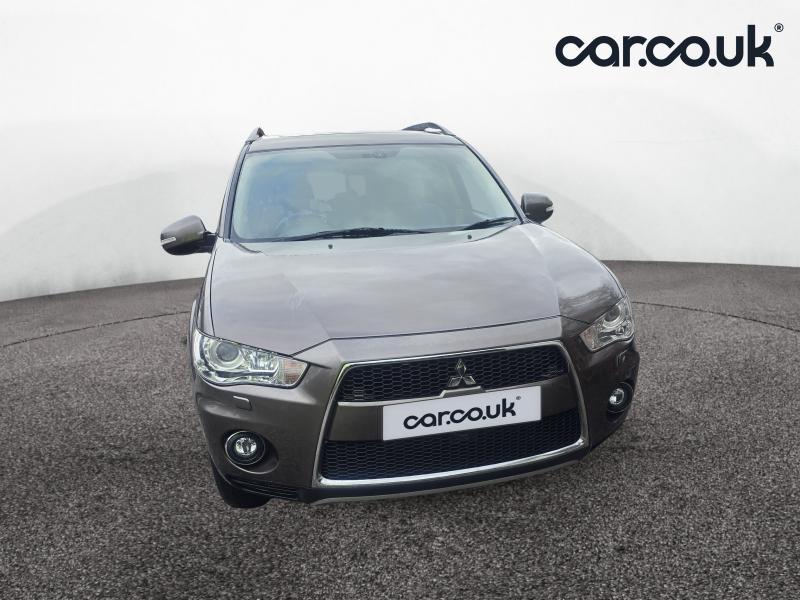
Aucun dommage détecté.
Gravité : aucun